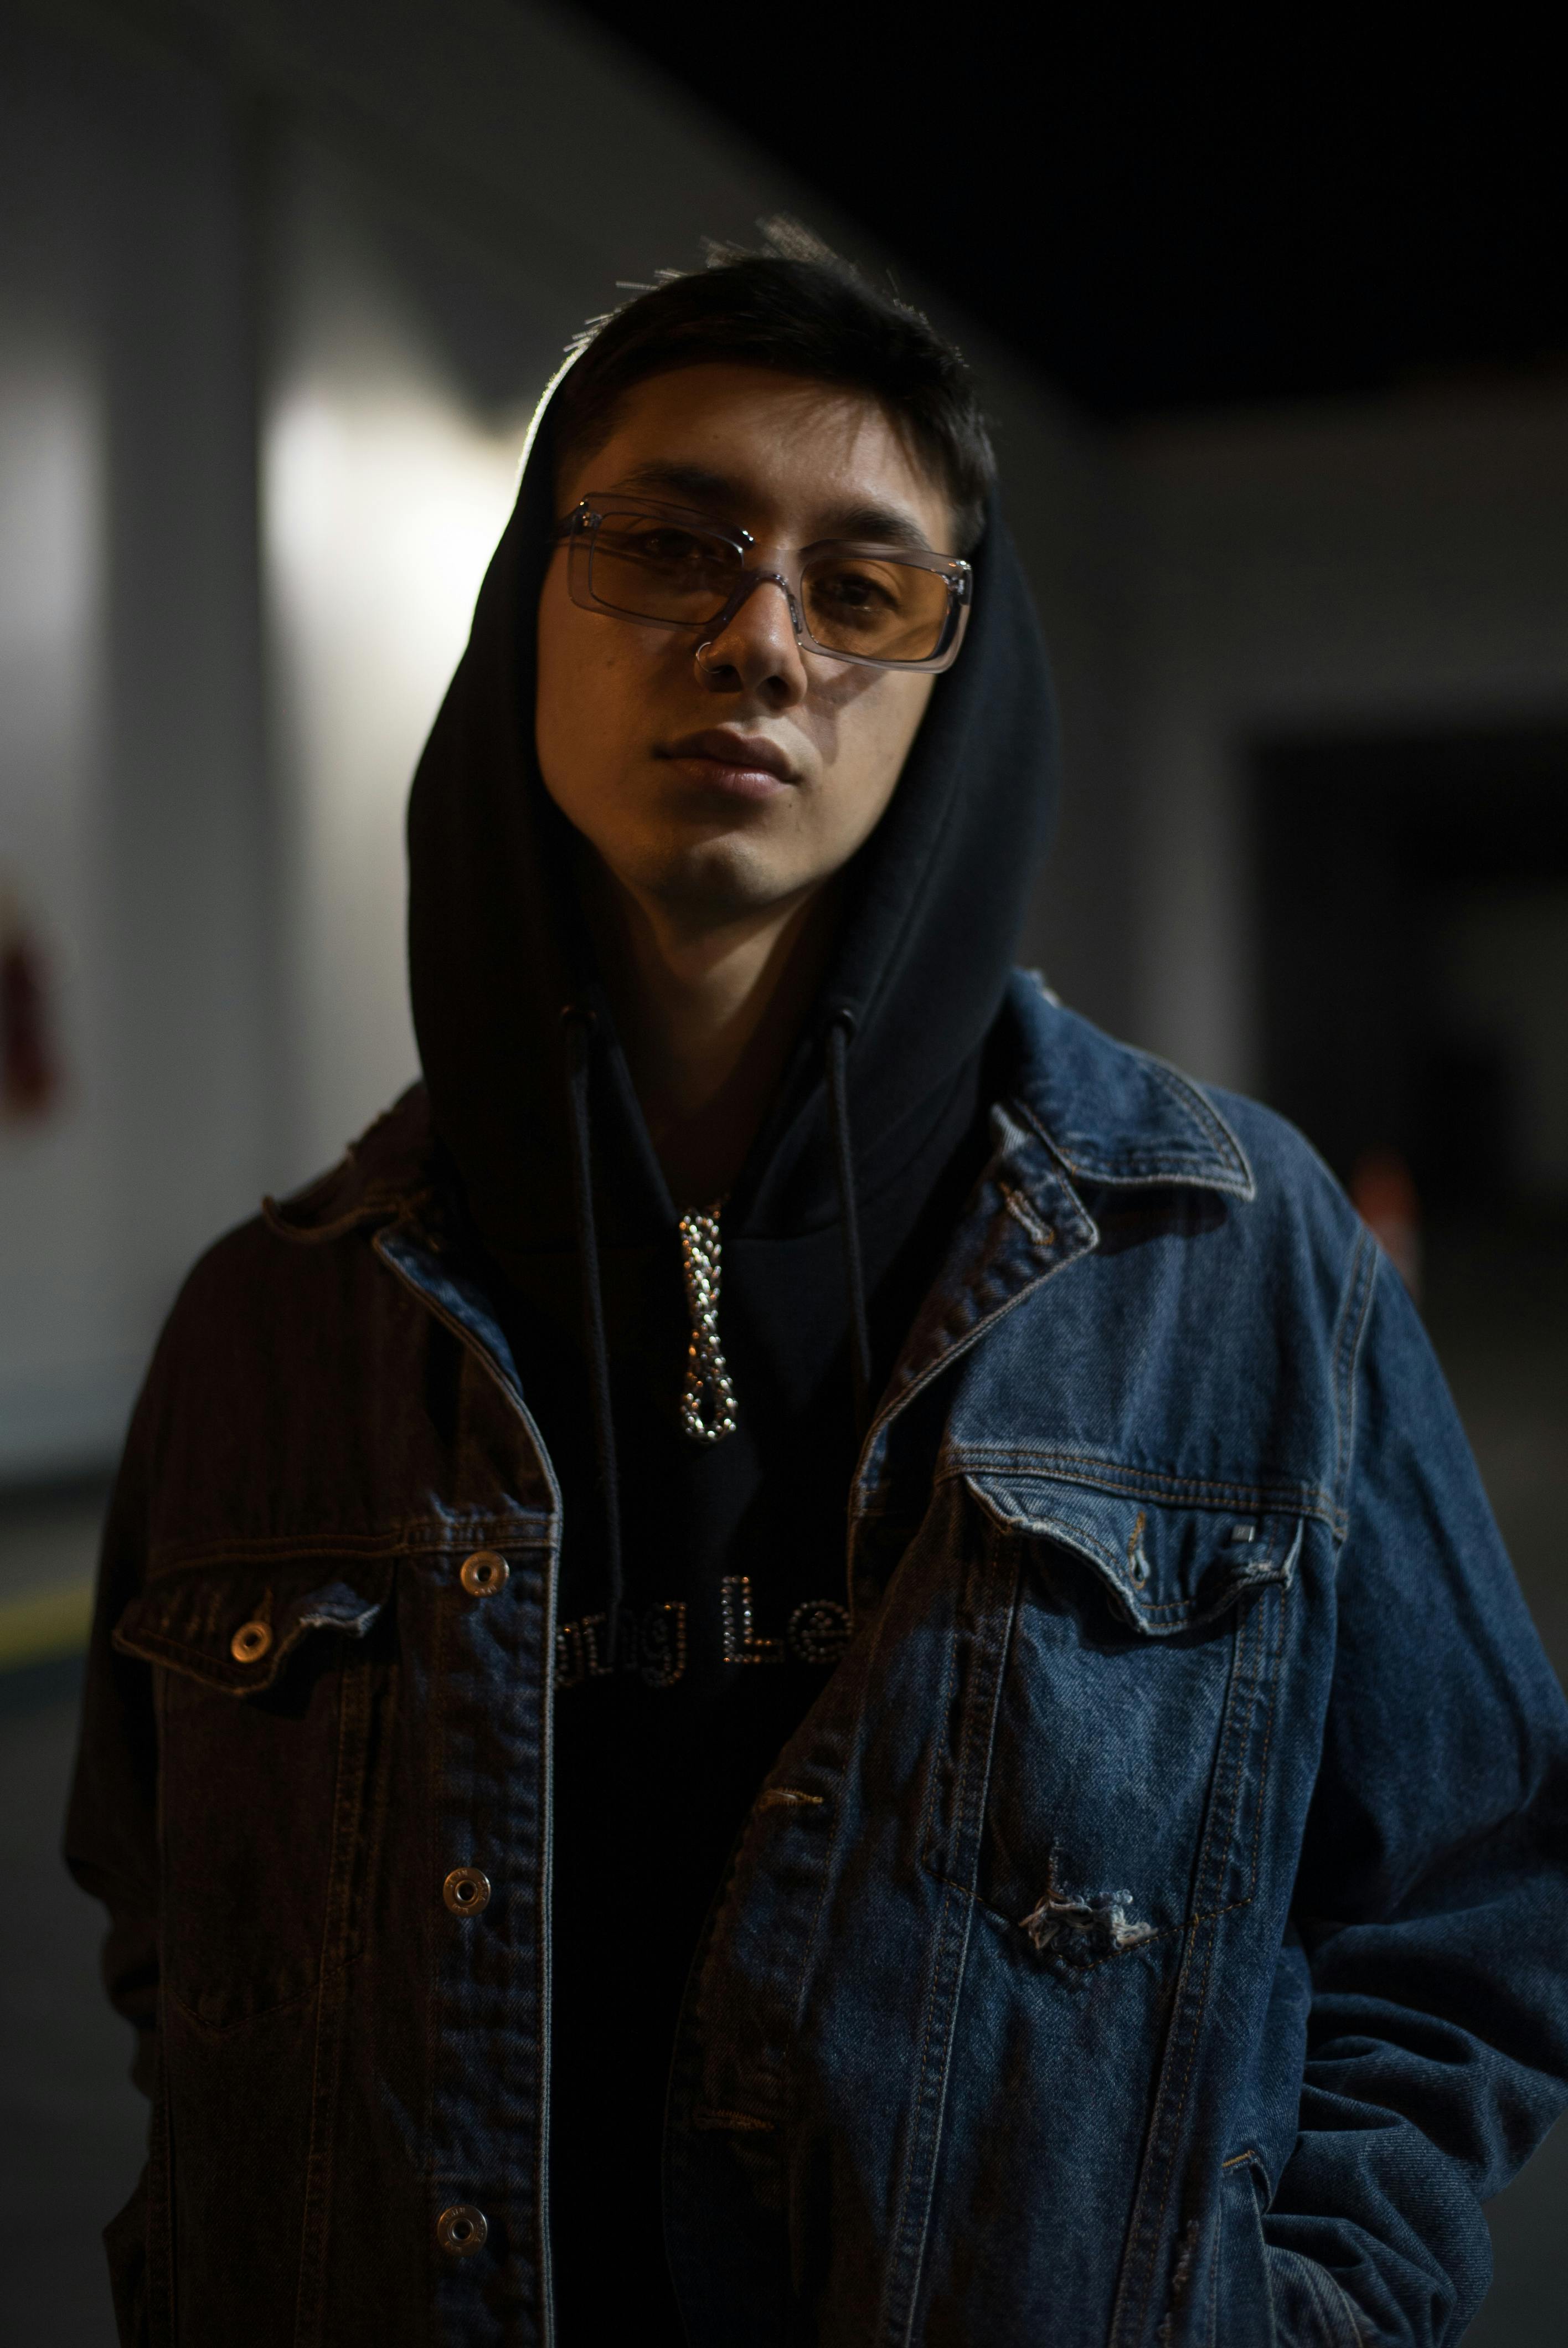
Gender: men